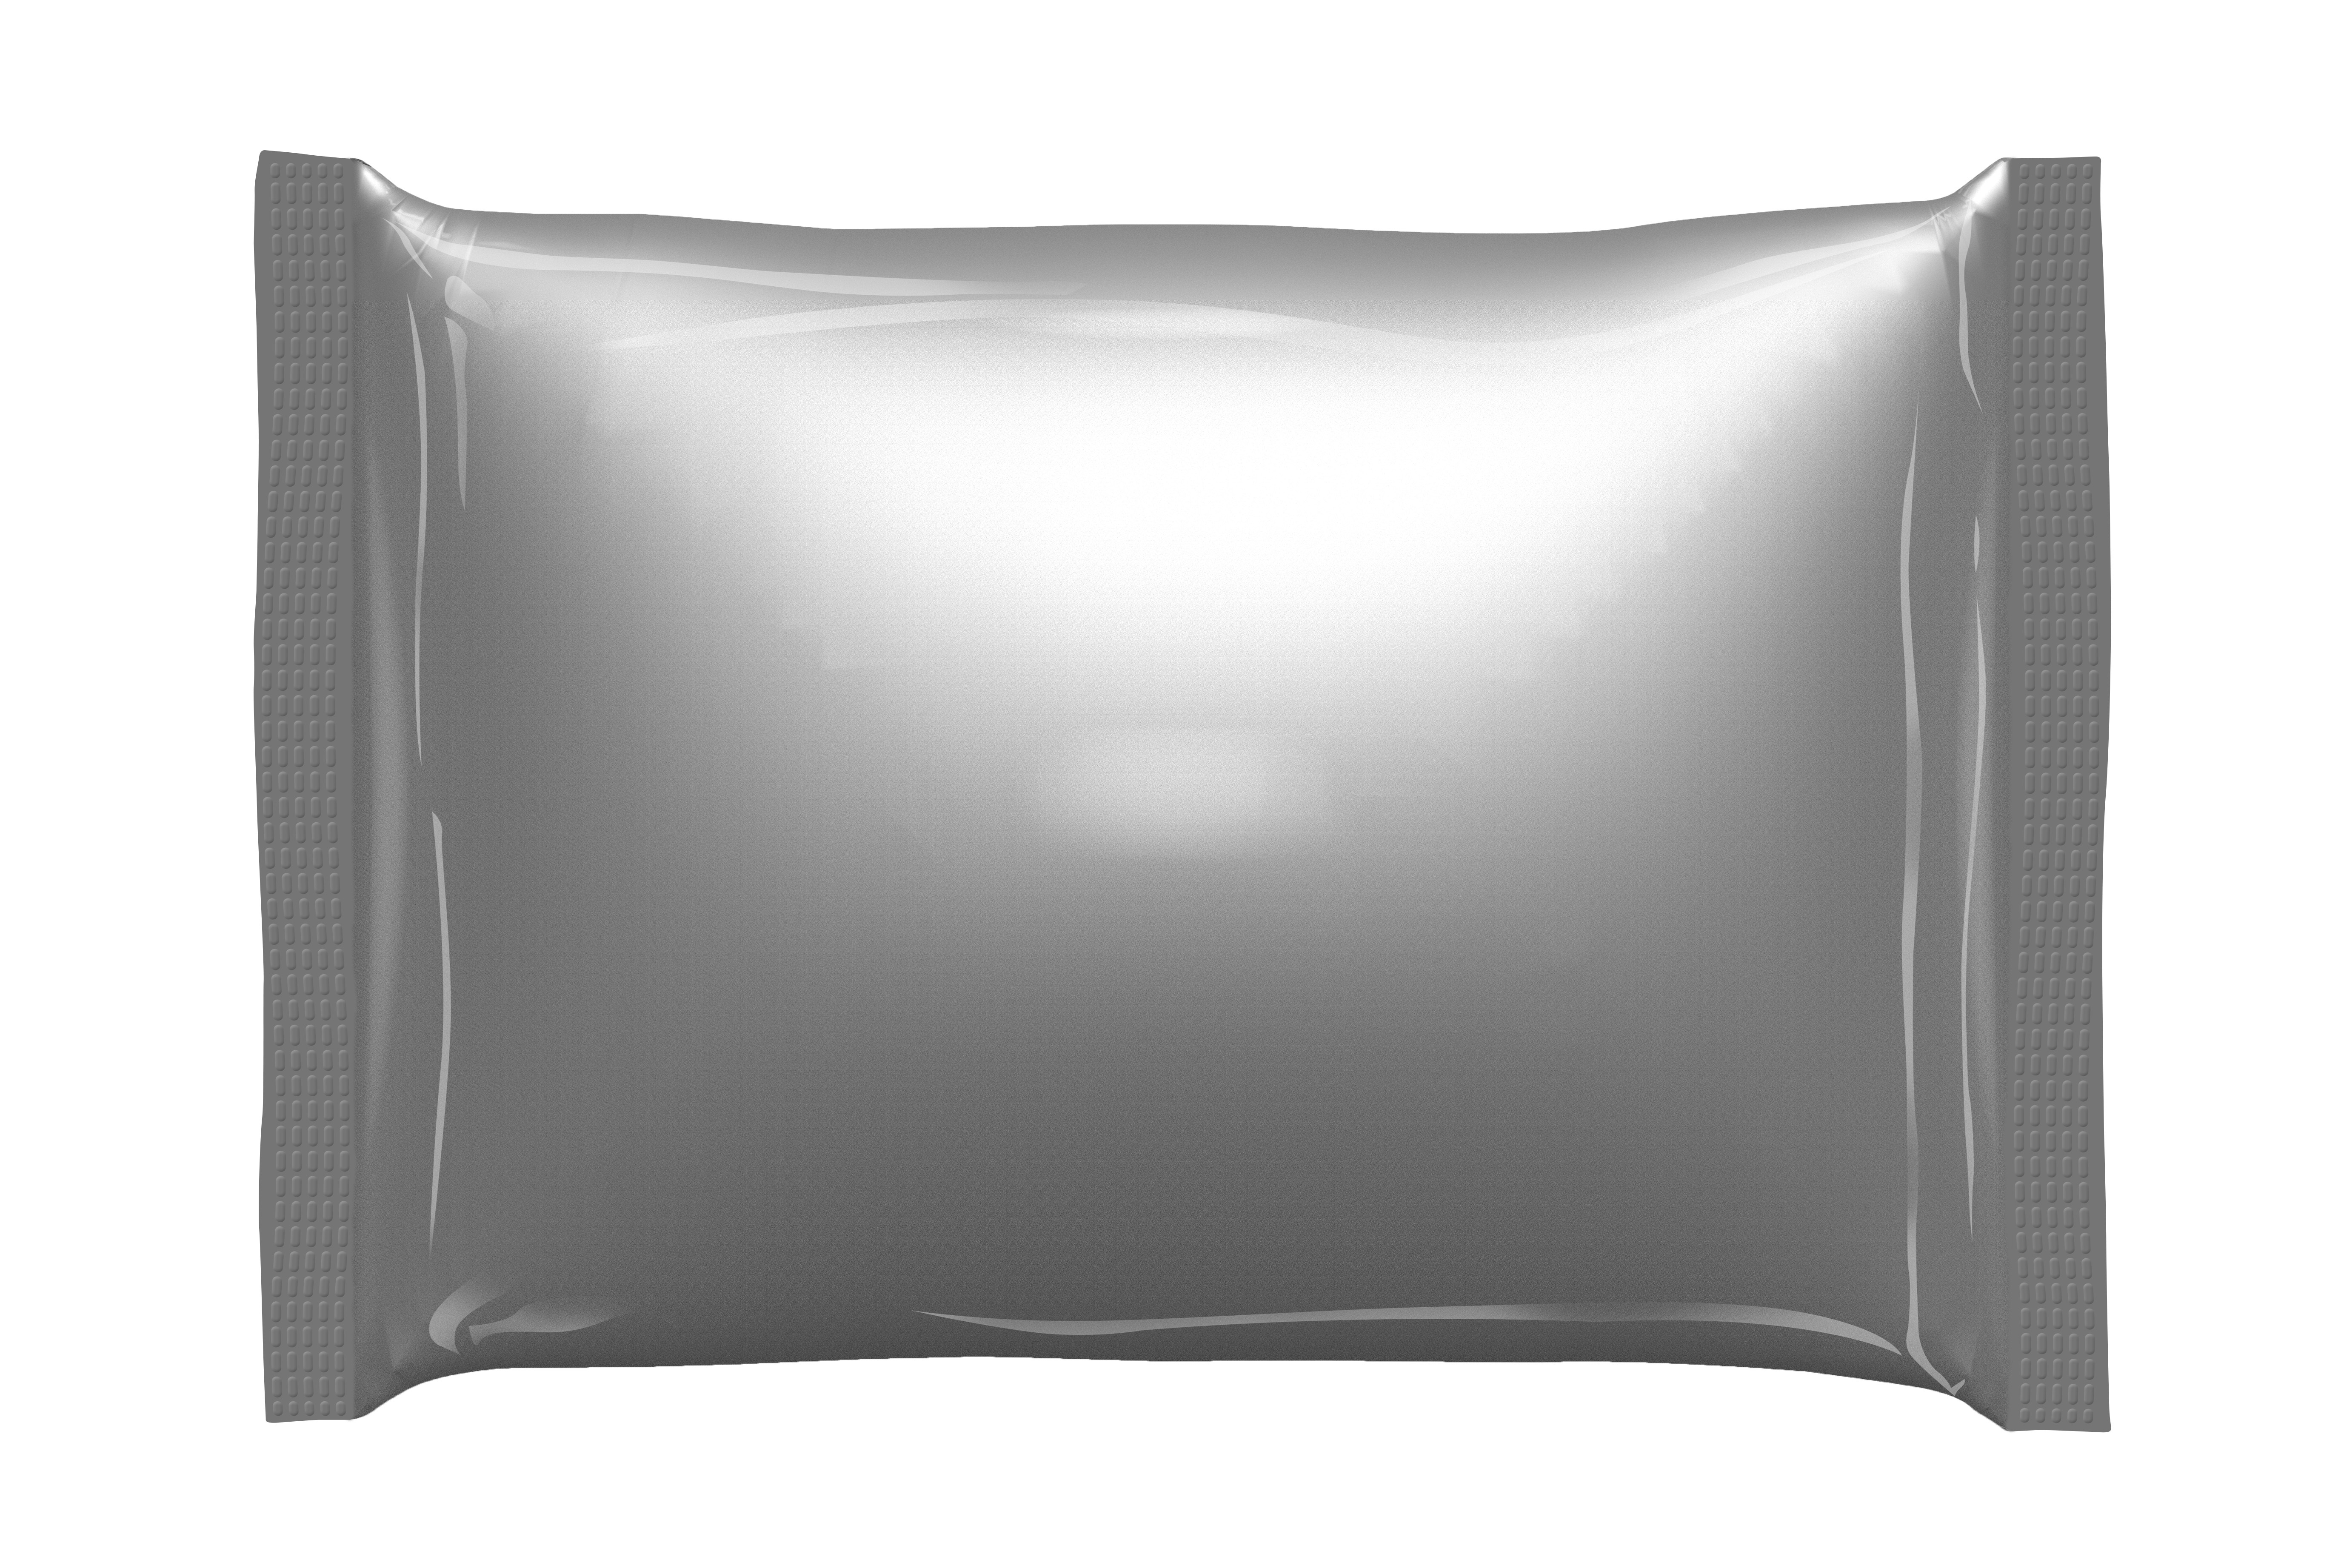
leather, plastic, furniture, pillow, material, package, cushion, product, textile, rectangle, 3d, packing, mockup, sachet, automotive exterior, throw pillow